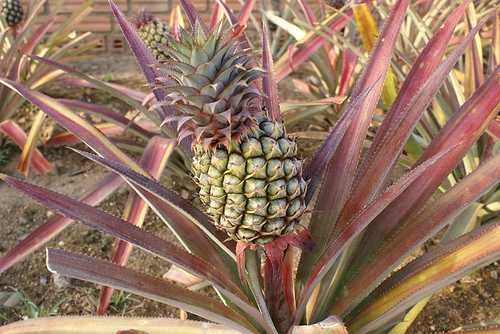
Label: Pineapple